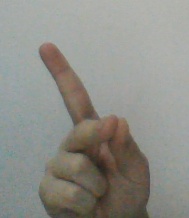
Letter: ta